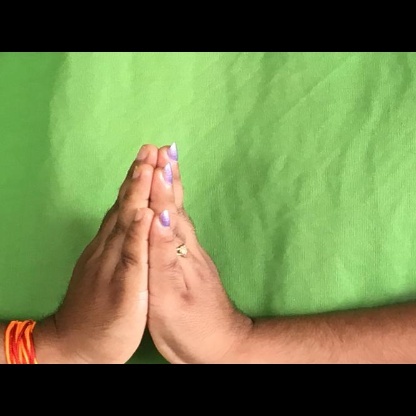
Mudra: Anjali